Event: Hurricane Matthew
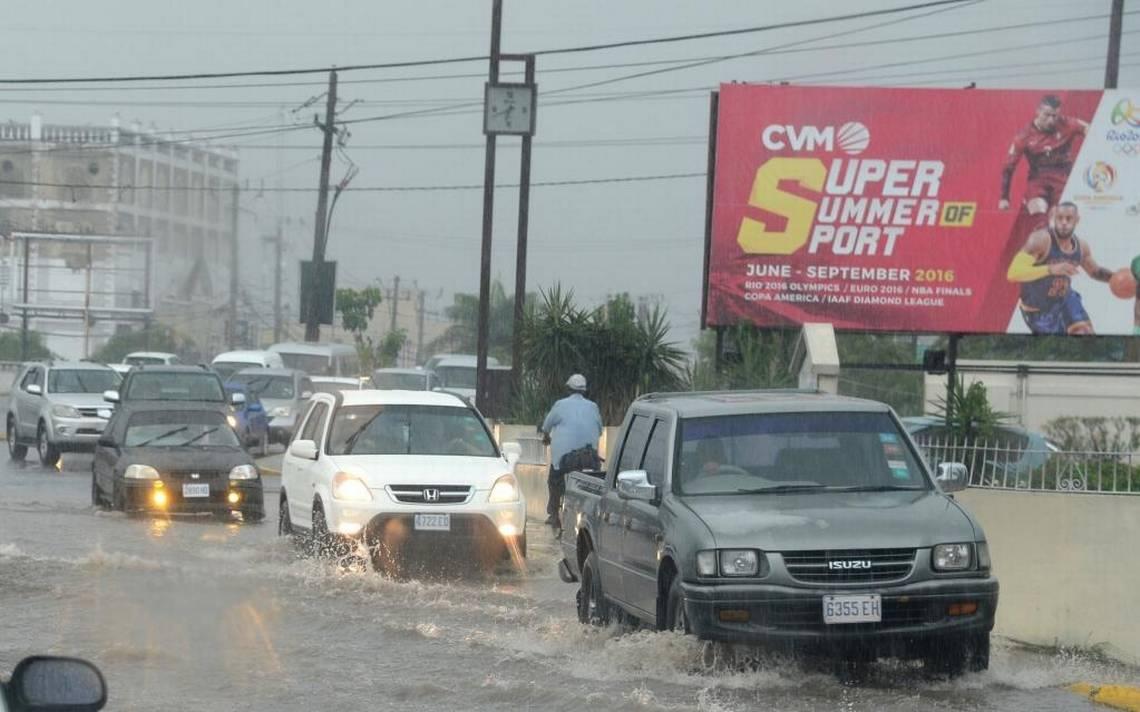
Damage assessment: damage